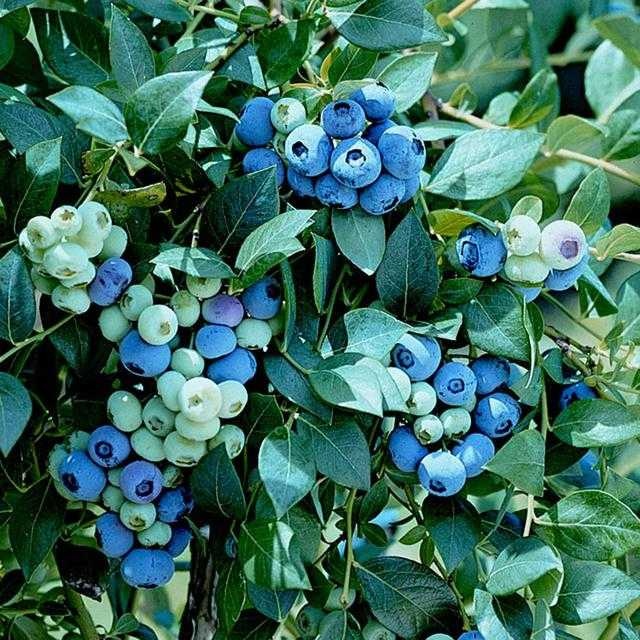
Label: Blueberry